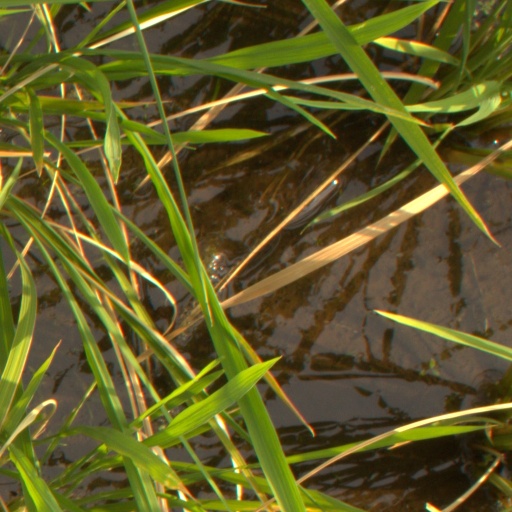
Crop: rice